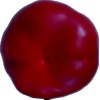
Label: red_pepper